Chiara Dall'Ora

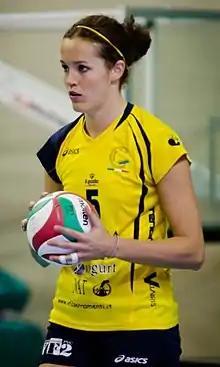

Chiara Dall'Ora (born ) is a retired Italian female volleyball player, playing as a middle blocker. She was part of the Italy women's national volleyball team.